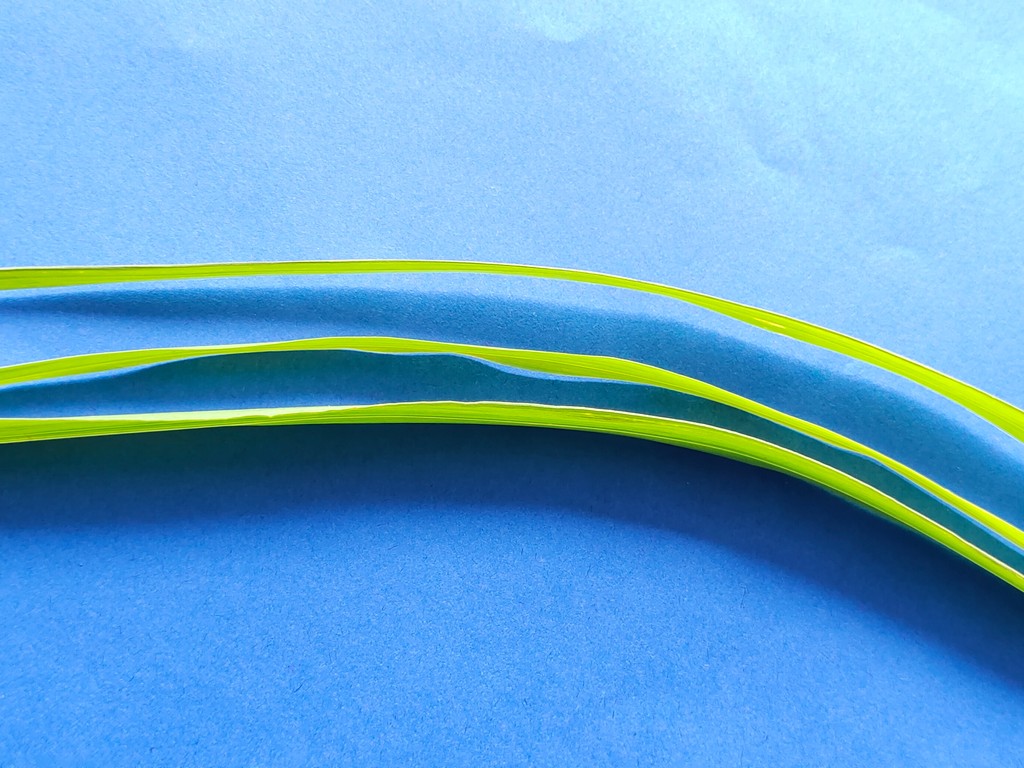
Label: Healthy